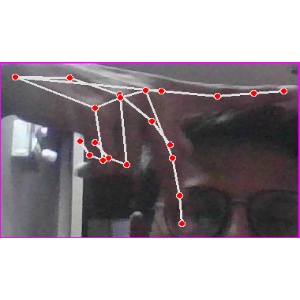
अक्षर: प